Central Talmud Torah

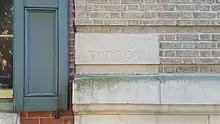
314 Catharine Street cornerstone on August 29, 2019

Wolf Klebansky served as the school's president and raised $75,000 to build the school's building at 314-320 Catharine Street. The new building was dedicated on October 29, 1911. The building could accommodate 1,000 students with 17 classrooms, a library, an auditorium, a gymnasium, and a swimming pool.